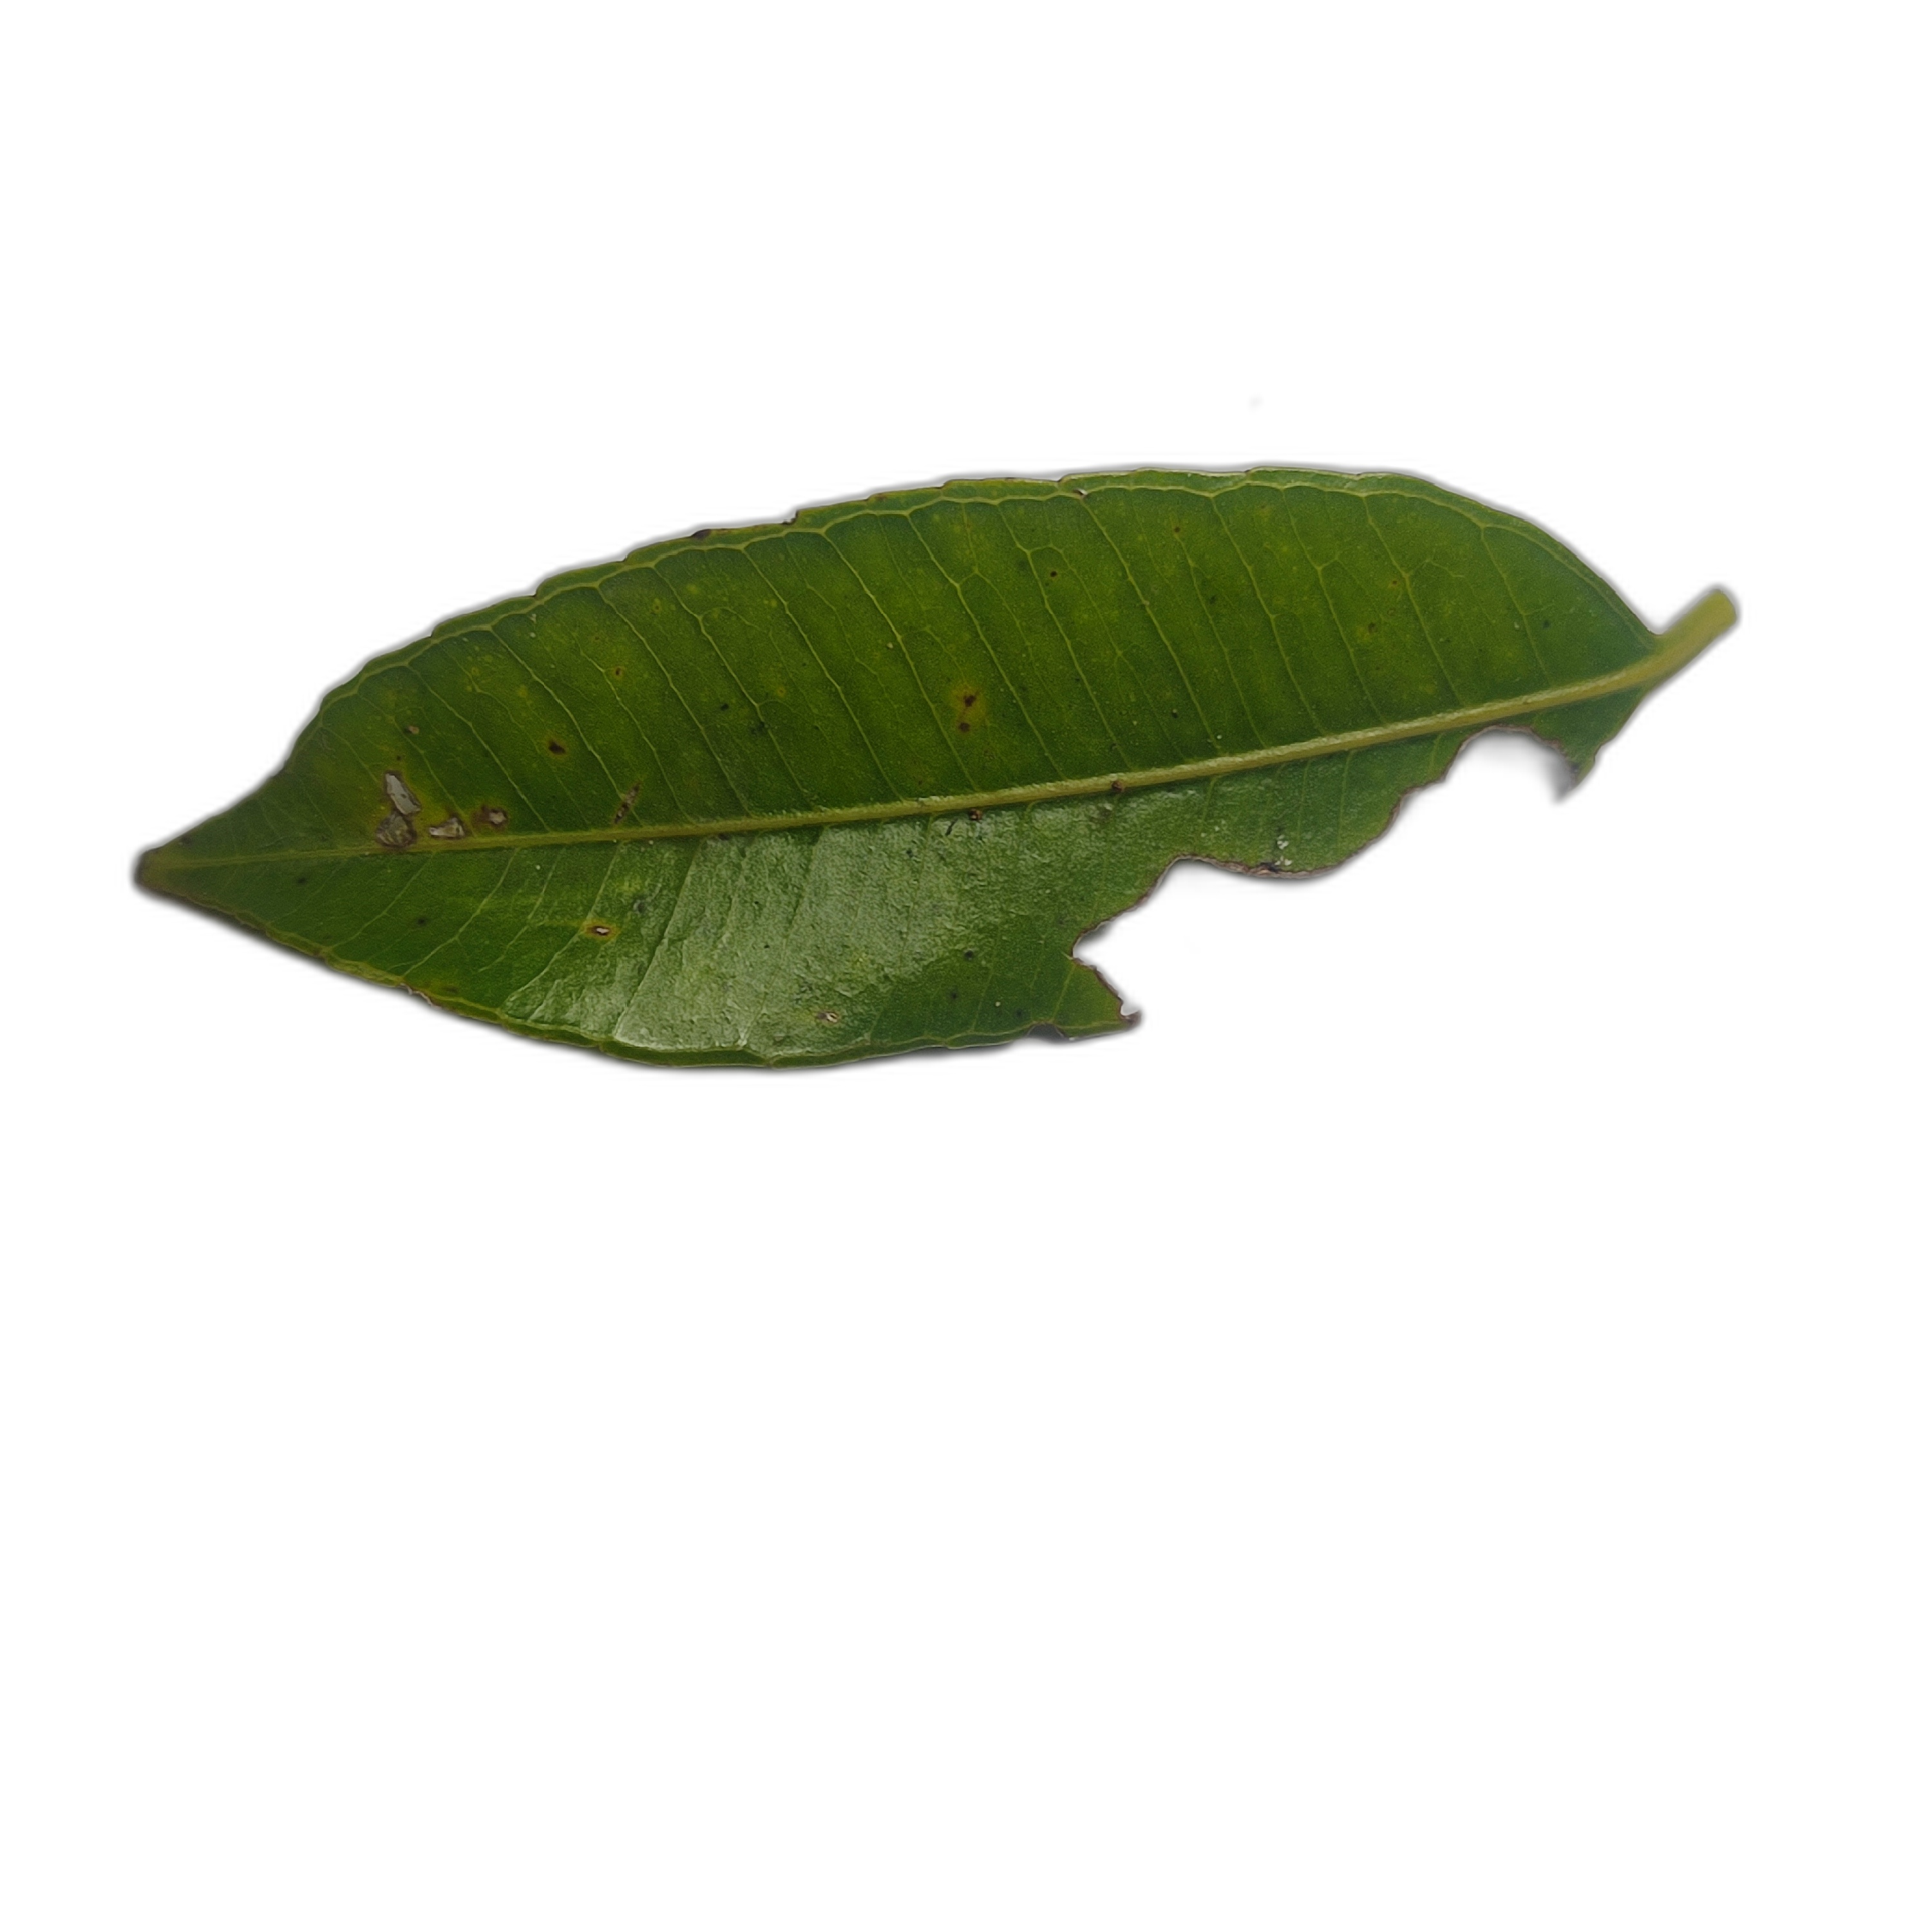
Label: not_healthy